Ard Patrick

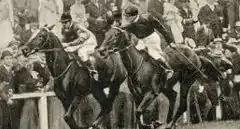
The finish of the 1903 Eclipse Stakes: Ard Patrick beats Sceptre

Before the start of the 1903 season, Gubbins reportedly turned down an offer of £15,000 for Ard Patrick from Samuel S. Brown of Pittsburgh. Ard Patrick showed his best form in two races as a four-year-old. He made his first appearance on 1 July in the £10,000 Princess of Wales's Stakes at Newmarket. He conceded weight to his opponents and won "in a canter" from Royal Lancer and Cheers. Before his next race, Ard Patrick was sold as a prospective stallion to Count Lehndorff acting for the German government for £21,000, although a condition of the sale was that he would run in Gubbins' colours in his remaining races.